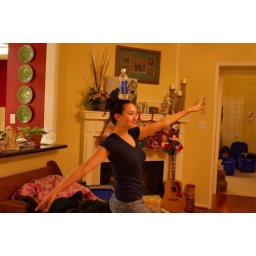
Natalie dancing around with a bottle of water balanced on her head.